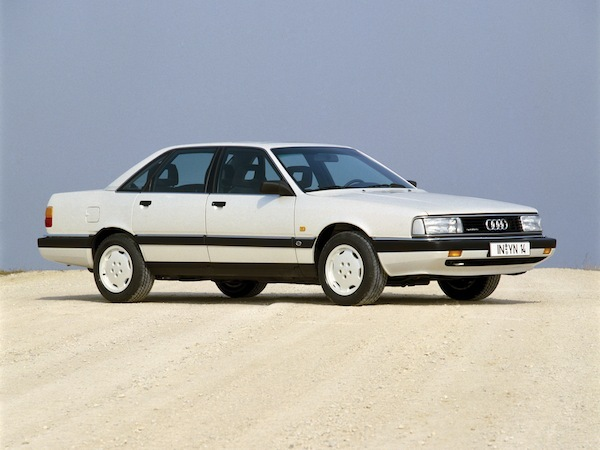
Car model: 1994 Audi 100 Sedan